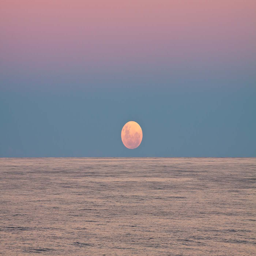
full moon rise over the ocean